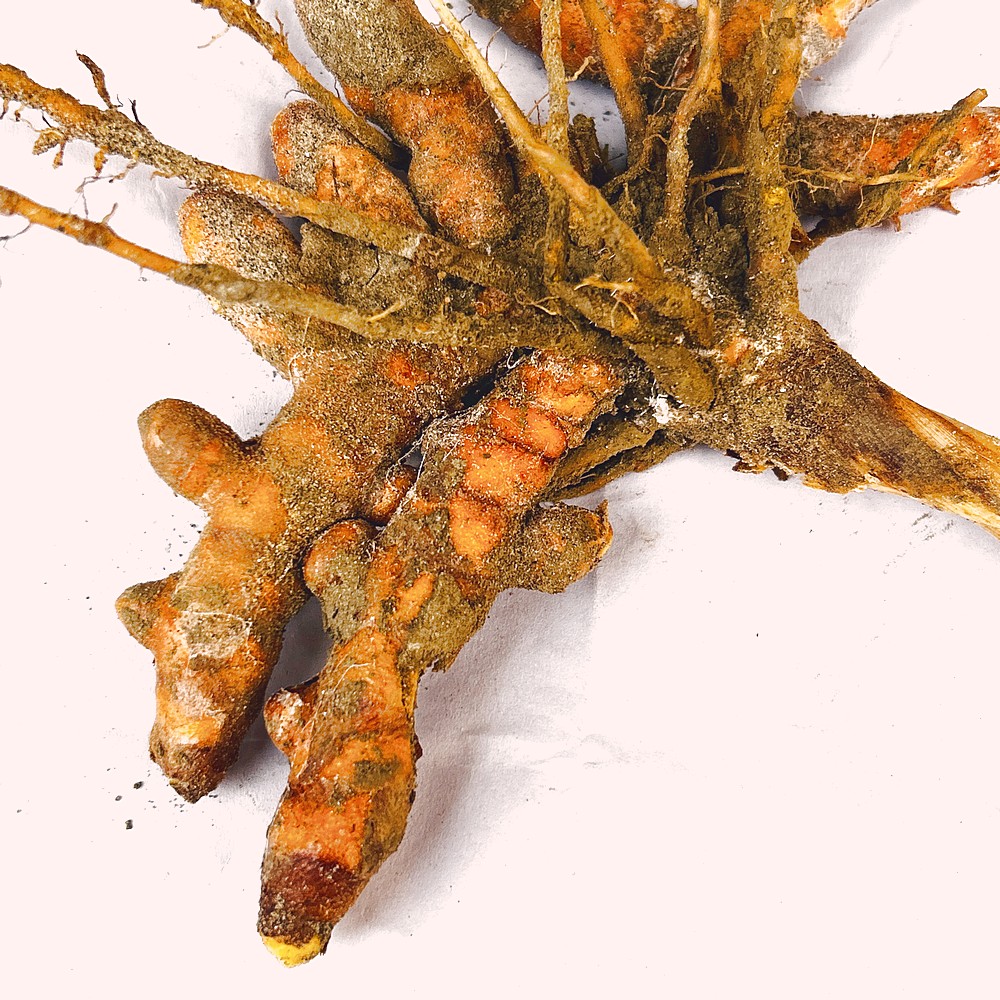
Label: Rhizome Healthy Root